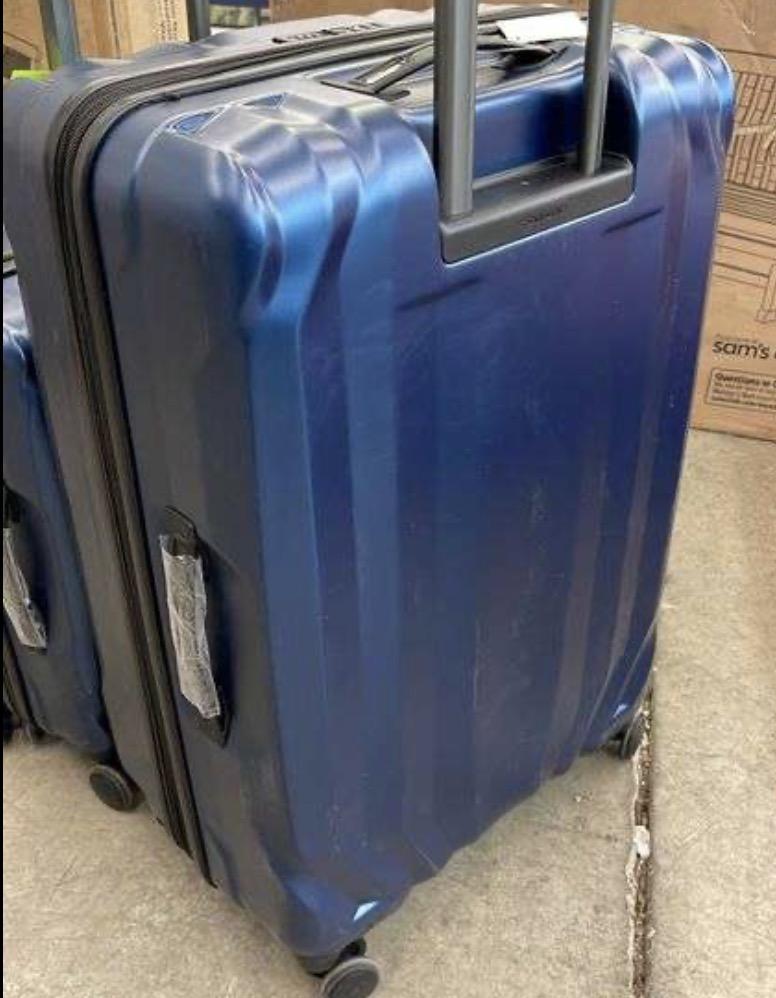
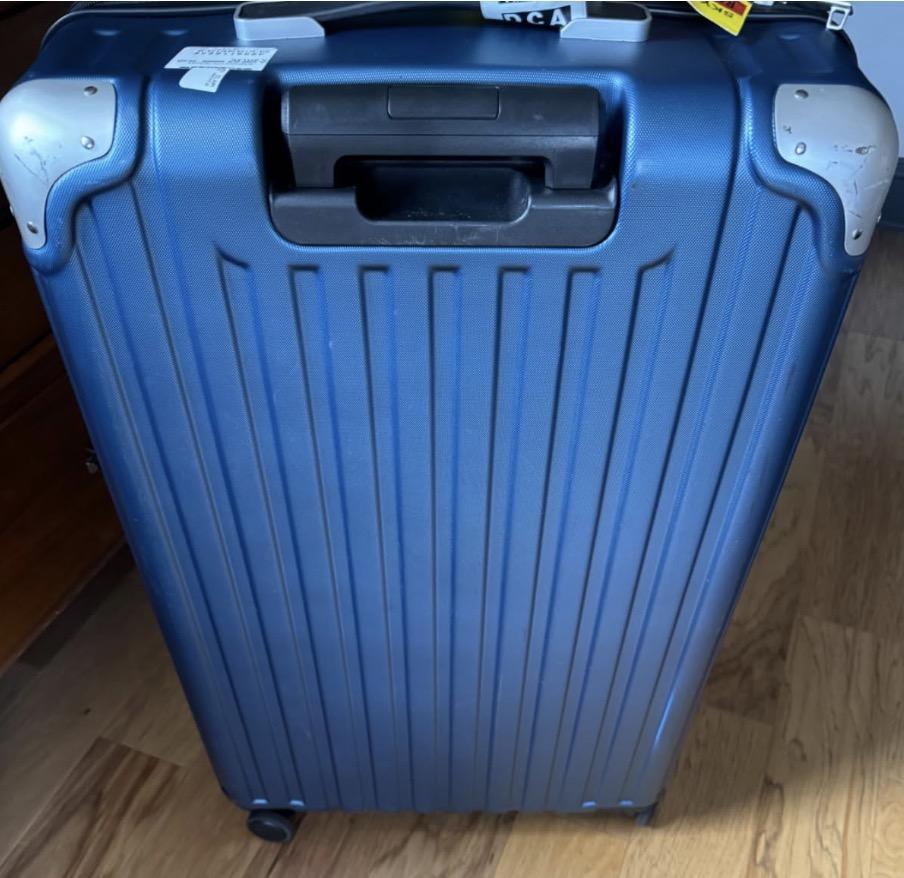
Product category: items_tea
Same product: no